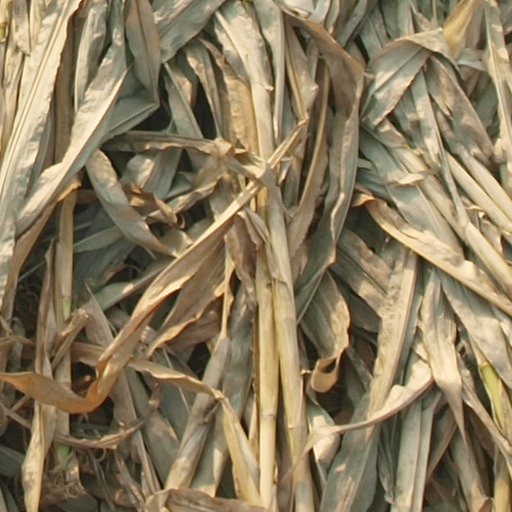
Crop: maize; corn